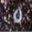
Label: worm